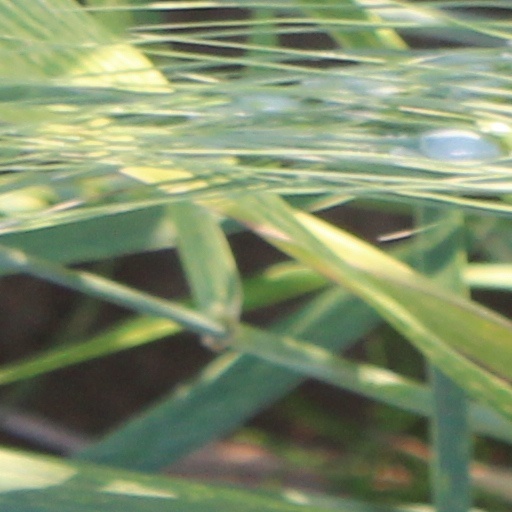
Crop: wheat